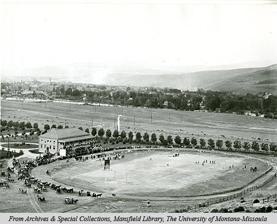
Building: Dornblaser Field
Country: United States of America
Year built: 1912
Former athletic stadium in Missoula, MT High-angle view of the University of Montana's original Dornblaser Field, circa 1906. Dornblaser Field at the University of Montana in Missoula, Montana, in 2021. University of Montana Dornblaser Field Full name Dornblaser Field Location Higgins & South Streets – II Missoula, Montana Owner University of Montana Capacity 12,500 Surface natural grass Opened 1968 – II 1912 – I Closed 1986 – II (football) 1967 – I Tenants Montana Grizzlies football (1968–1986) – II (1912–1967) – I Missoula class=notpageimage| Location in the United States Dornblaser Field is the name of two outdoor athletic stadiums in the western United States, located in Missoula, Montana . Both were former home fields of the University of Montana Grizzlies football teams and were named for Paul Dornblaser, a captain of the football team in 1912 who was killed in World War I . Both stadiums had conventional north–south orientations at an approximate elevation of 3,200 feet (980 m) above sea level . The first ivy-covered stone venue opened 113 years ago in 1912 on campus at the base of Mount Sentinel and east of University Hall.  Its southwestern portion ( 46°51′32″N 113°58′59″W / 46.859°N 113.983°W / 46.859; -113.983 ) is now the location of the Mansfield Library , completed in 1978. It hosted the Griz until an off-campus stadium opened in 1968 , a "temporary" stadium about a mile (1.6 km) southwest which held 12,500 spectators in steel and wood bleachers. The second stadium was replaced for football when Washington–Grizzly Stadium opened in October 1986 , back on campus, east of Dahlberg Arena . The Campbell ballpark for baseball was adjacent to the north end of Dornblaser and aligned southeast (home plate to center field); the Grizzly baseball program was dropped after the 1972 season. Recently renovated, Dornblaser Field continues as the home venue for the Grizzlies' track and field teams. References